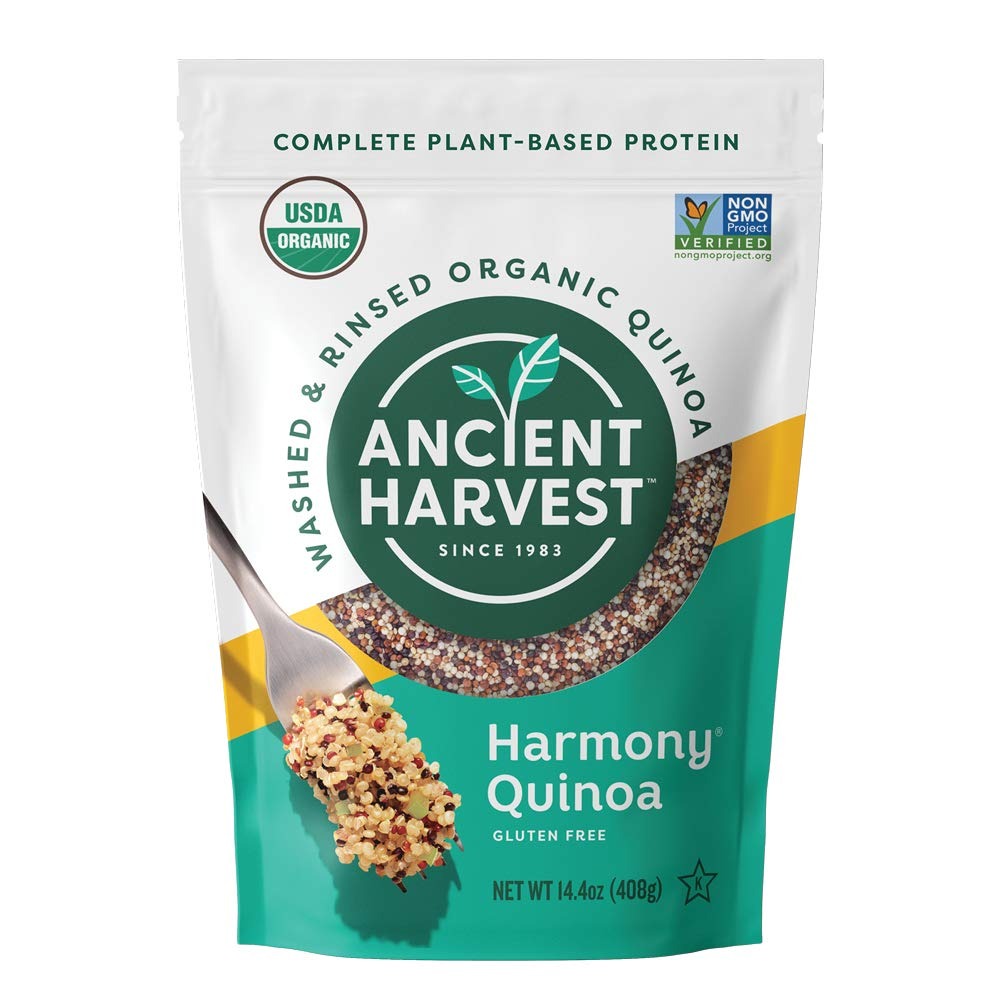
Item Name: Ancient Harvest Pre-Rinsed Organic Quinoa, Harmony Tri-Color, 14.4 Ounce, 5 Count
Bullet Point 1: Contains 5 - 14.4 oz ounce pouches of Tricolor gluten free organic quinoa
Bullet Point 2: Our quinoa is a tasty, natural, nutrient-dense ingredient, complete plant-based protein
Bullet Point 3: Each serving contains 6g of vegan protein
Bullet Point 4: All three varieties of quinoa together into one tri-color combo.
Bullet Point 5: Organic, Non-gmo, Kosher, Wheat Free, Gluten Free
Value: 72.0
Unit: Ounce

Price: 26.2